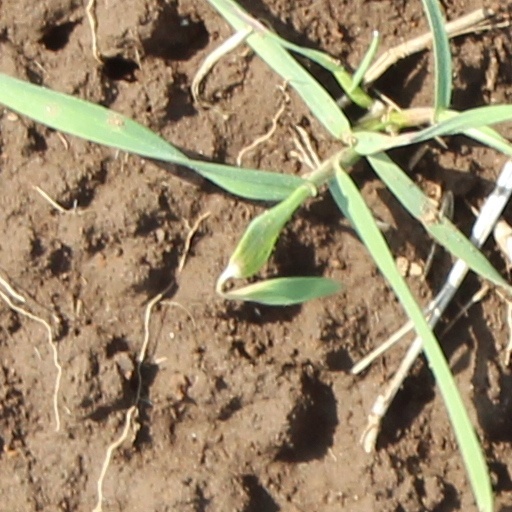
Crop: wheat